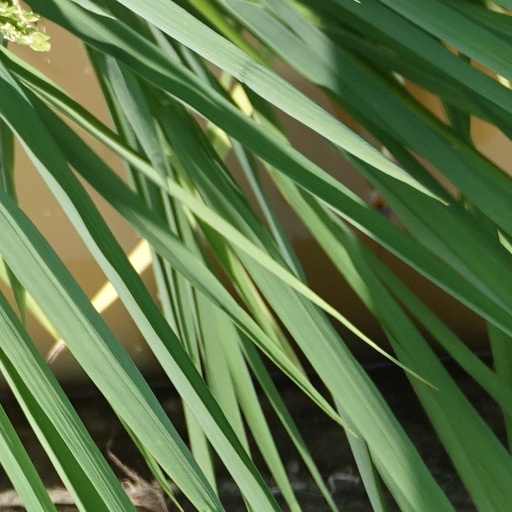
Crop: rice